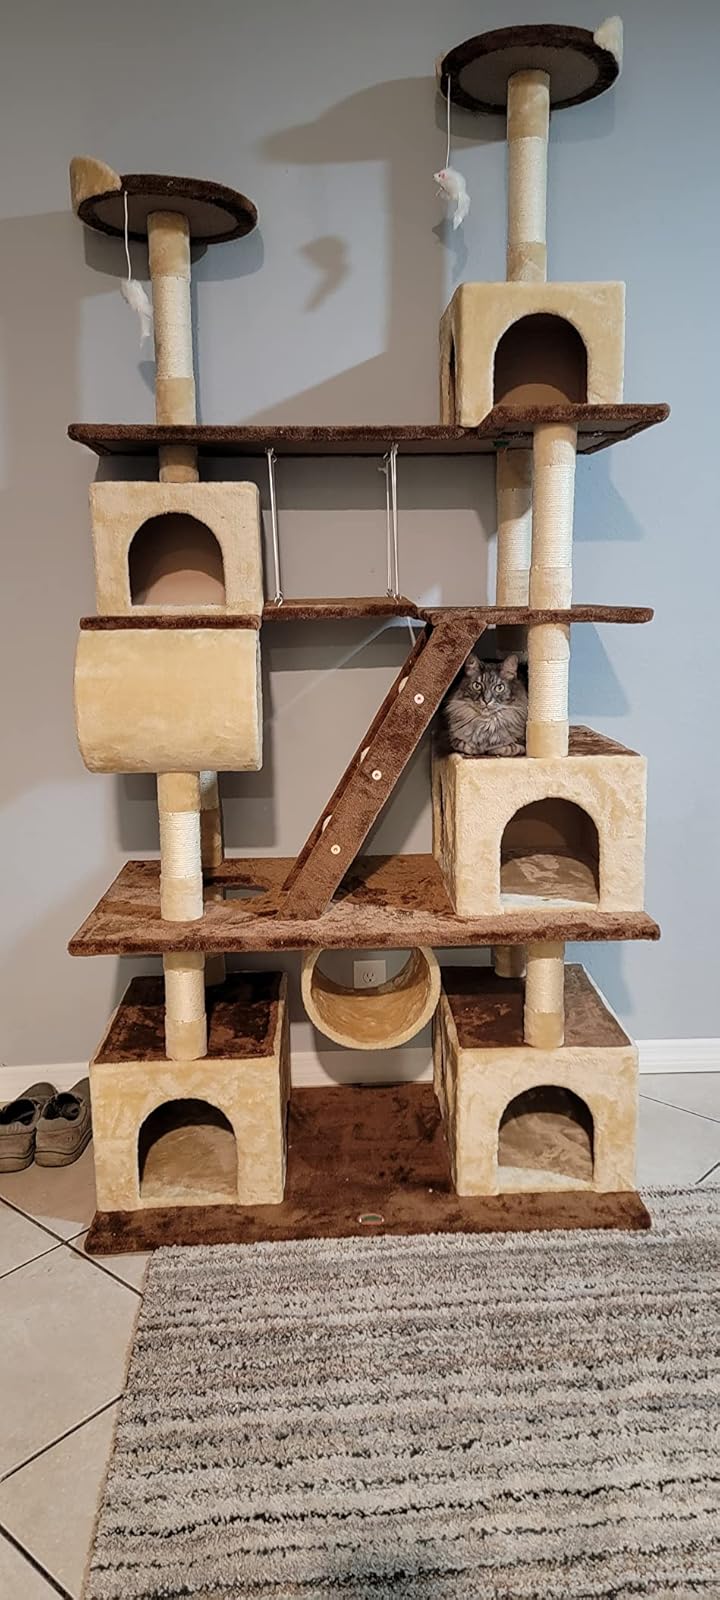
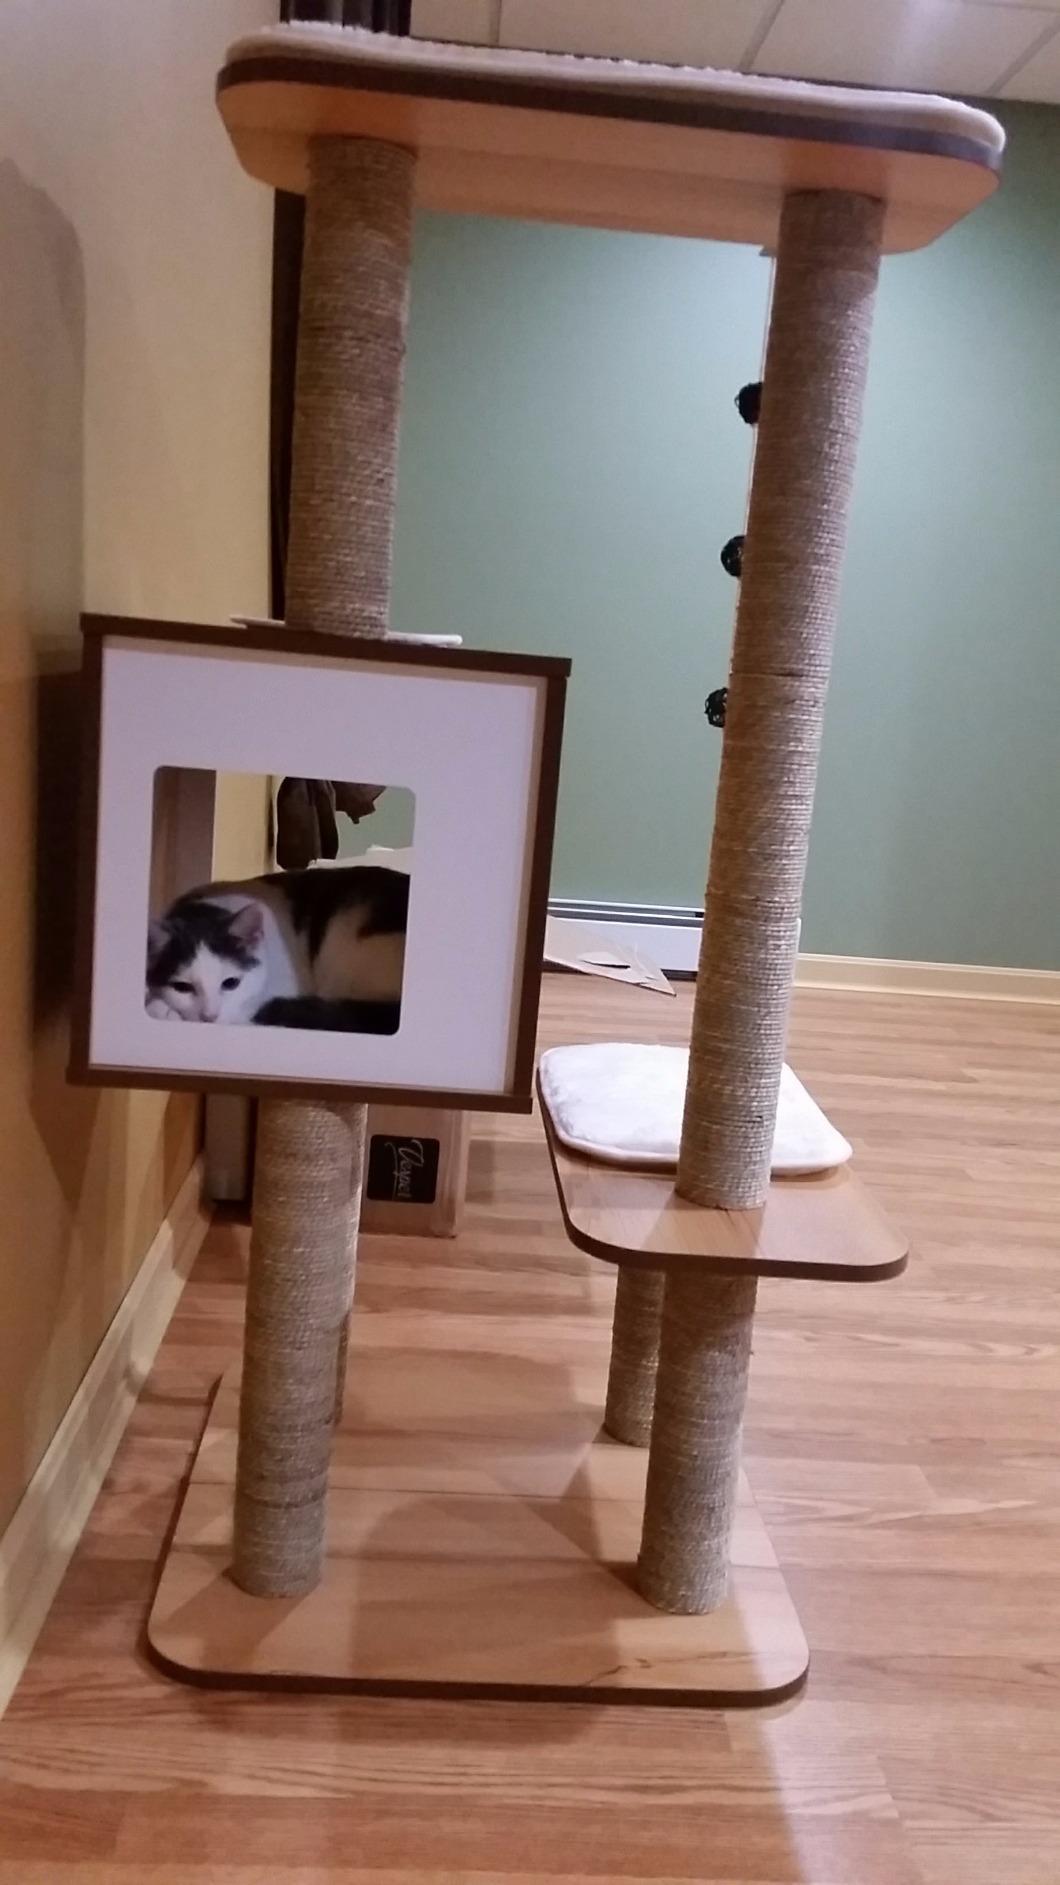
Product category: items_cat tree
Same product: no